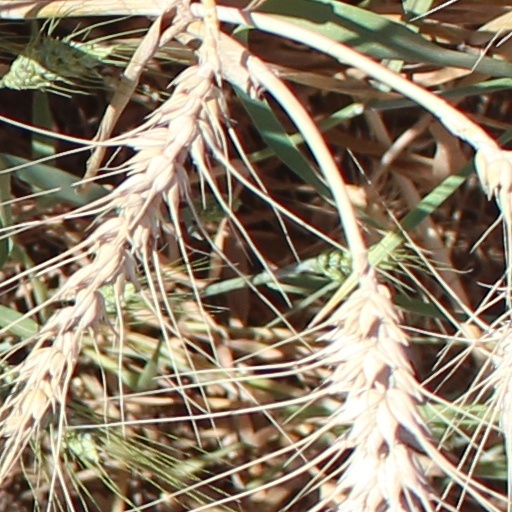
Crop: wheat